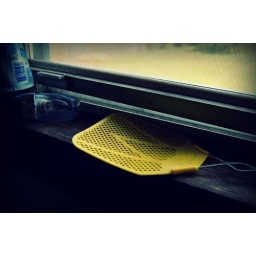
in our dirty window in the laundry room. aw, what the heck! 6 views and no comments! come on people! haha.